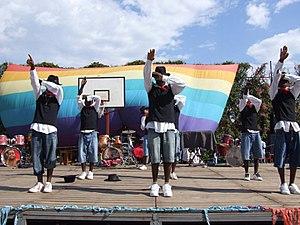
Image d'un concert au Centre Jeunes Kamenge (été 2013)
Le Centre Jeunes Kamenge est un centre pour jeunes implanté à Kamenge, dans les quartiers nord de Bujumbura, au Burundi. Il est ouvert à tous sans discrimination et il travaille pour la paix. Le Prix Nobel alternatif lui a été décerné à ce titre en 2002.